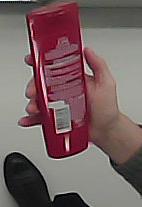
Product: loreal_shampoo